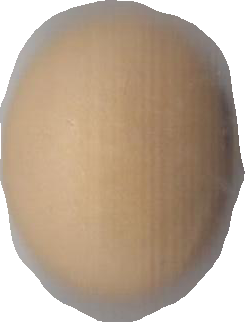
Variety: Grobogan